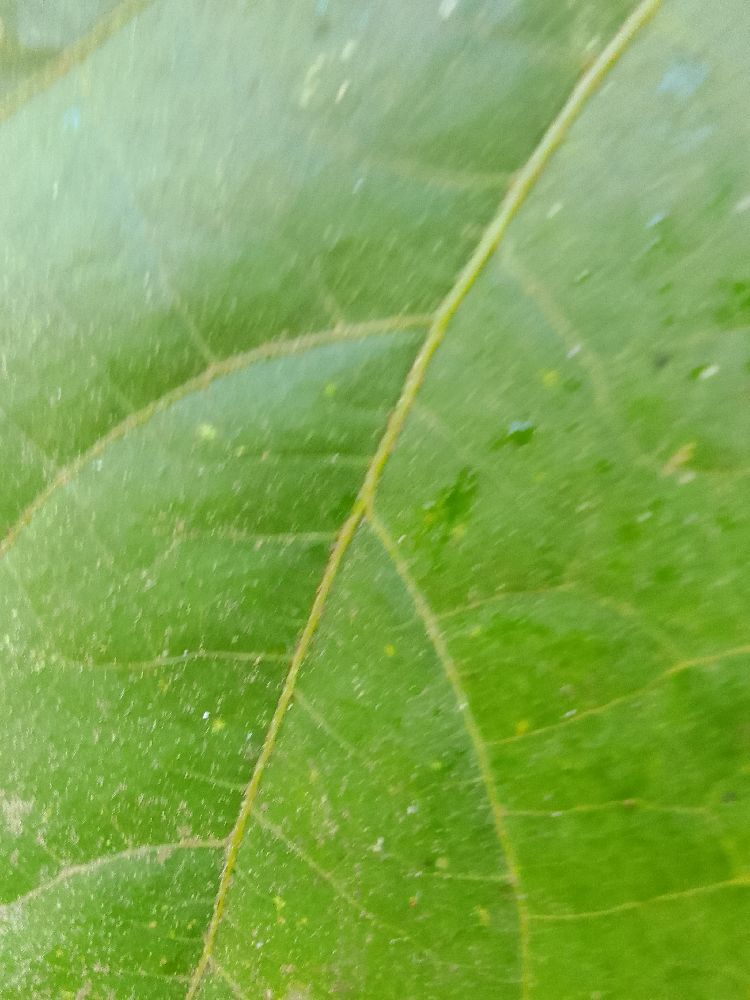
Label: healthy